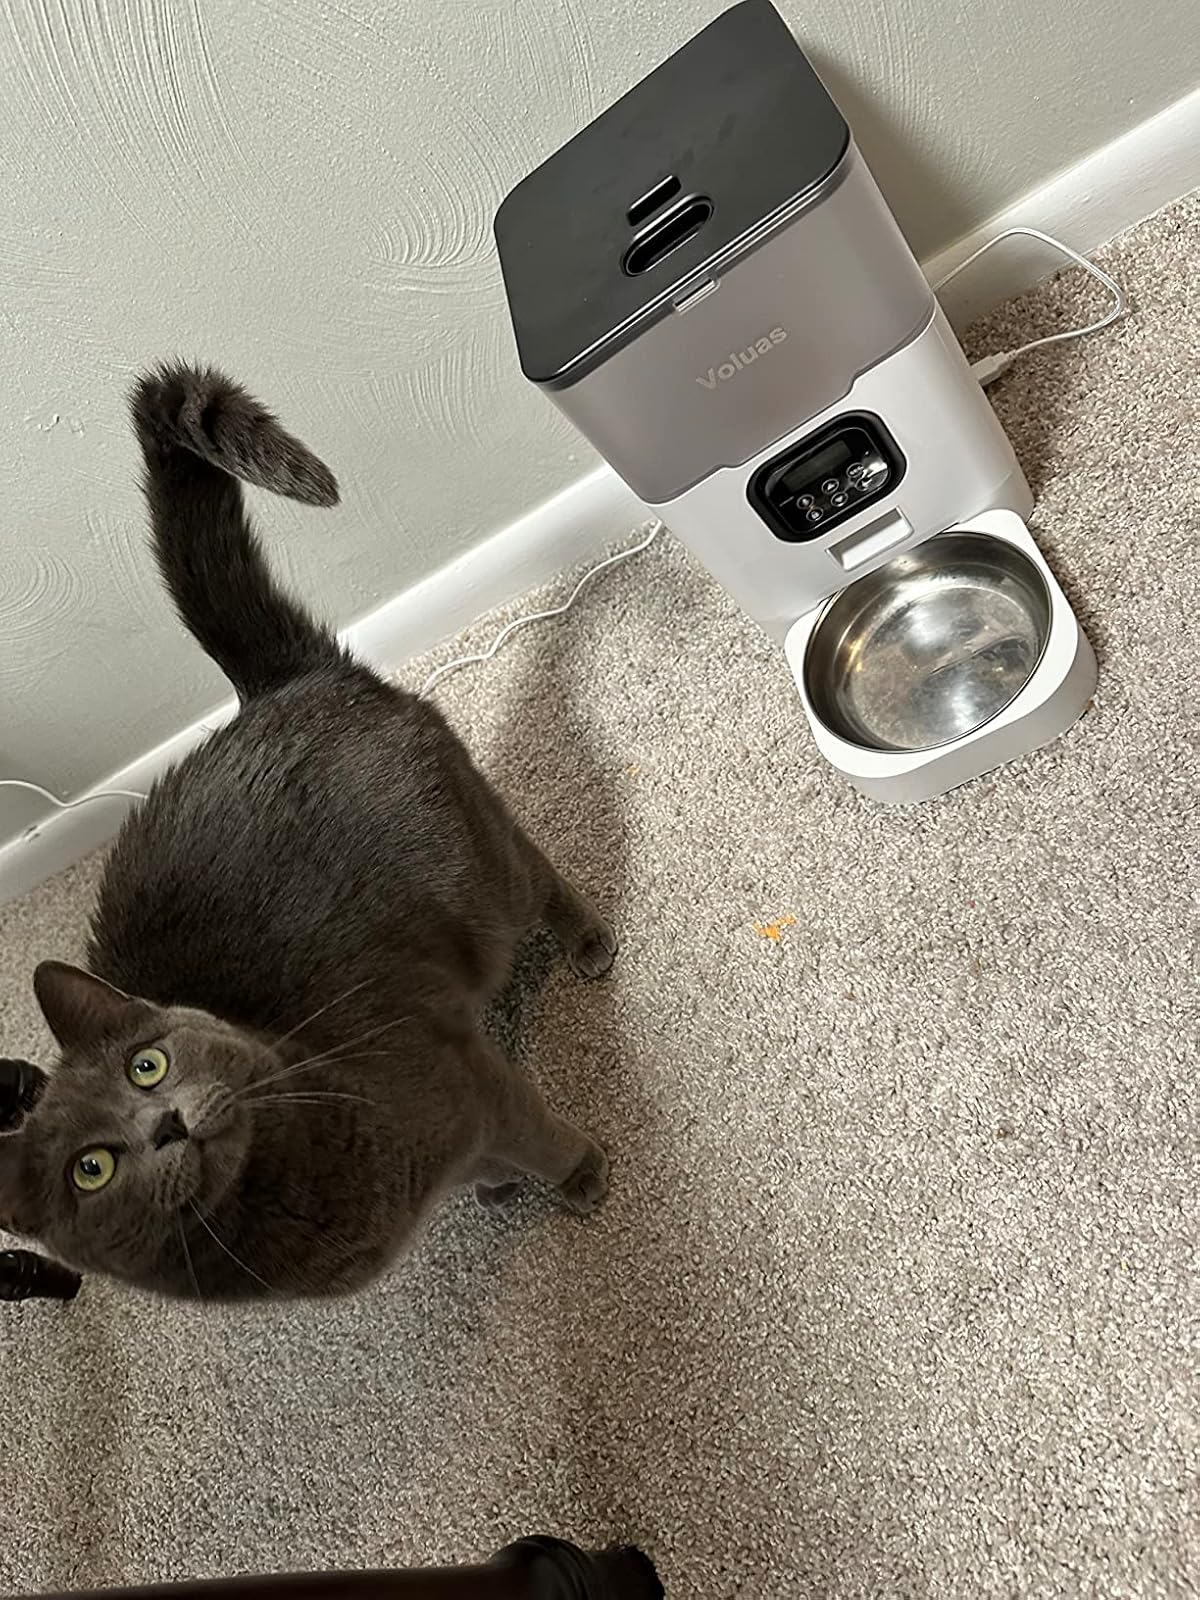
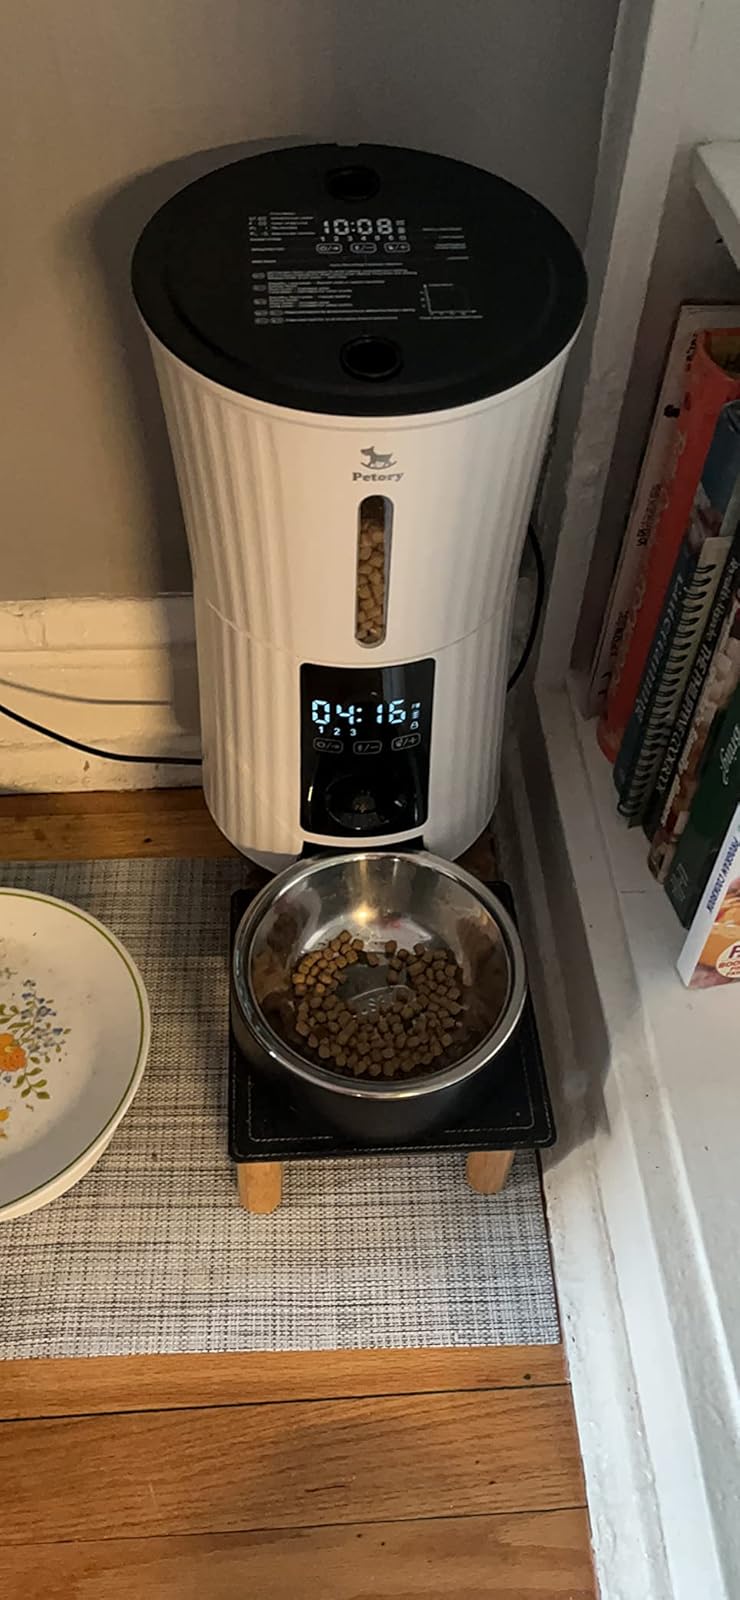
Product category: items_feeder
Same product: no